Murder of Lee Kok Cheong

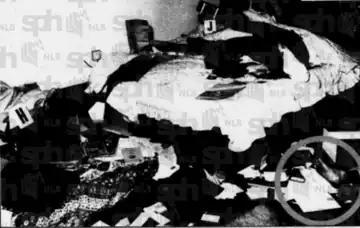
The bedroom of Lee Kok Cheong, where his body was found. Lee's feet were circled on the below right

On 14 December 1993, a man was discovered dead inside his house in Greenleaf Place along Holland Road. According to the press and police sources, the police responded to a report that the dead man's house had the lights on for two days and two nights, and it led to the discovery of the body. The man's partially decomposed corpse was reportedly found lying on the floor of the master bedroom, with a pillow covering his face, and his legs tied with a belt, and his hands were raised above his head and bound with telephone wire. The case was subsequently classified as murder. The police report was lodged by a maid working for the victim's neighbour, after she was informed by a newspaper vendor that the victim had not collected his newspapers, which were all left outside for the past two days.